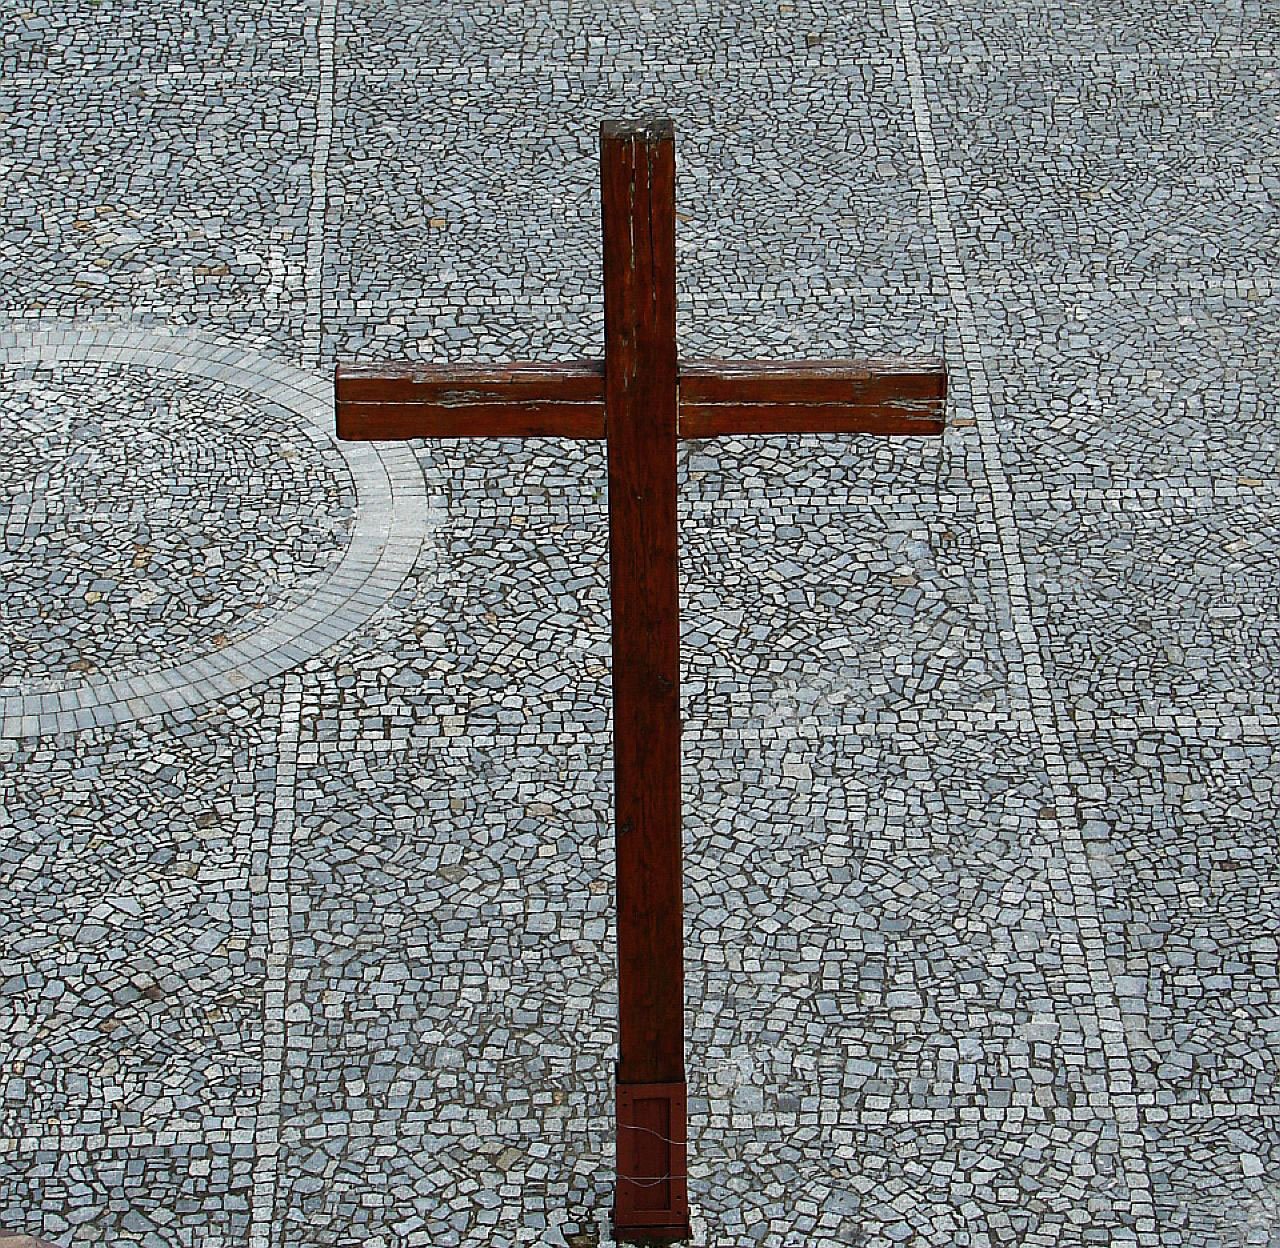
wood, stone, line, symbol, religion, church, cross, christian, christ, christianity, crucifixion, crucifix